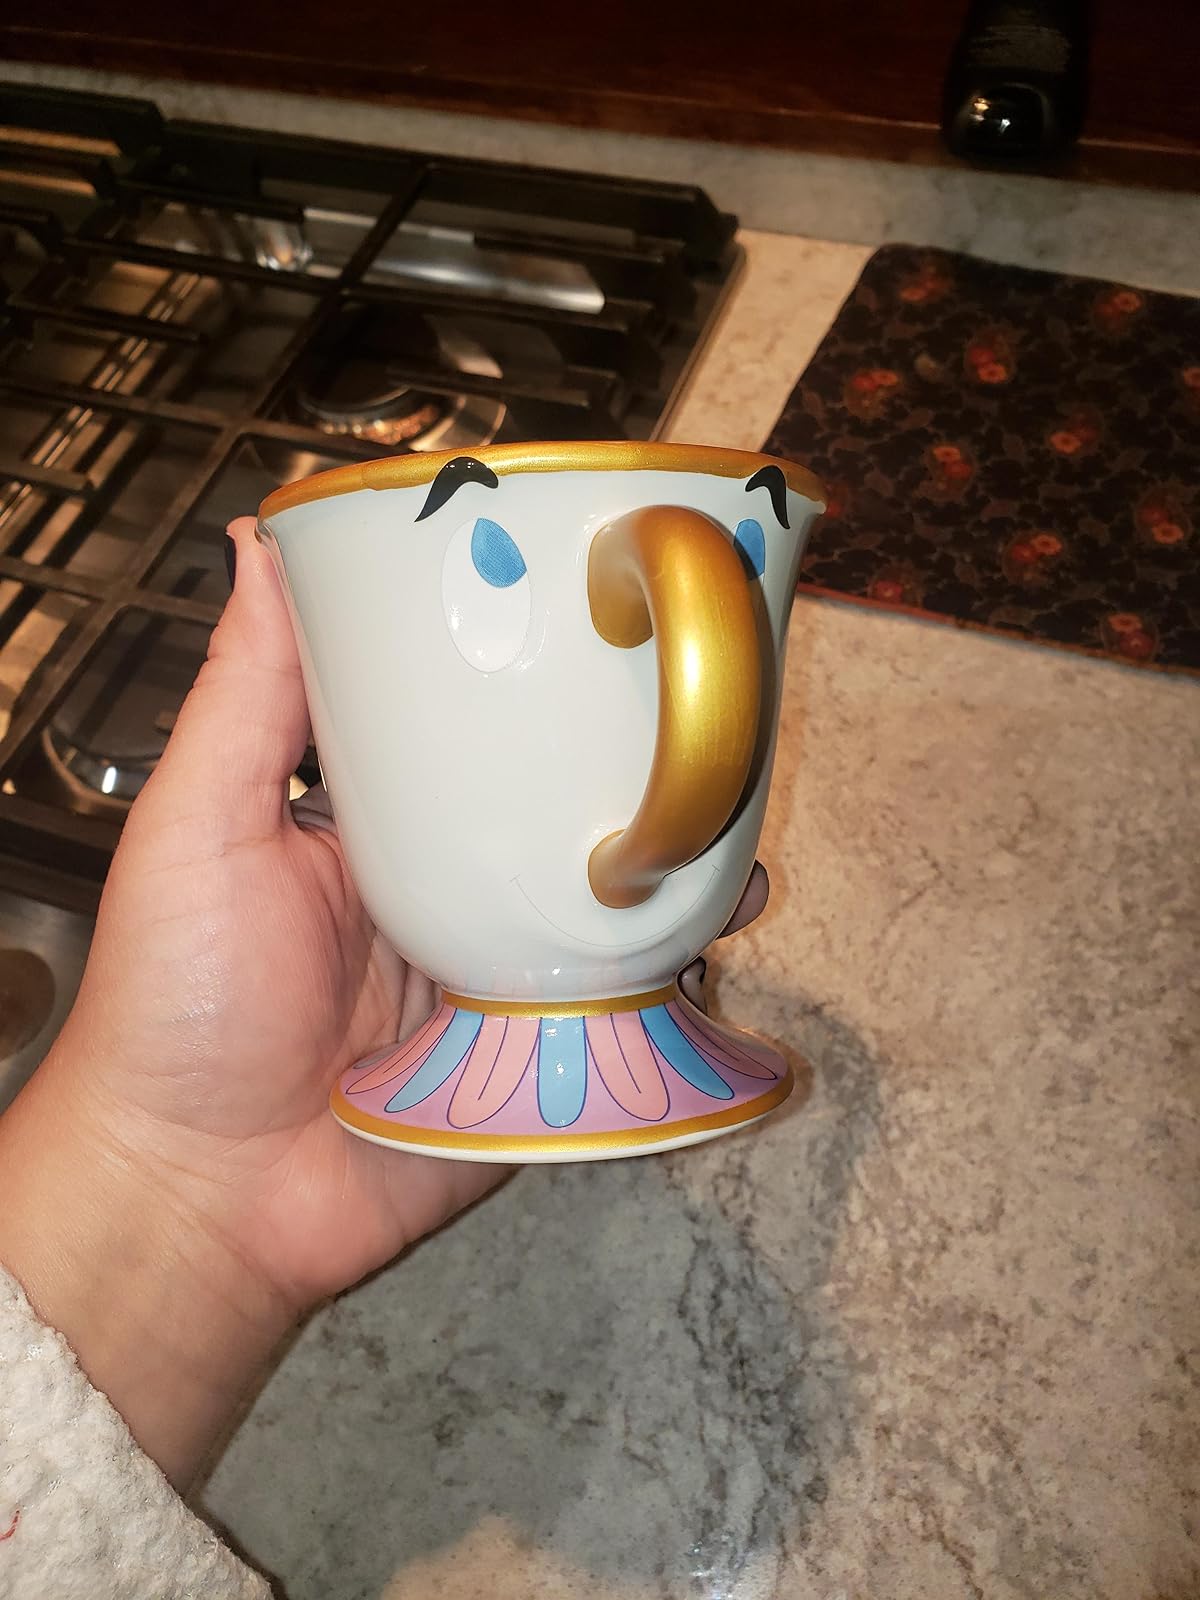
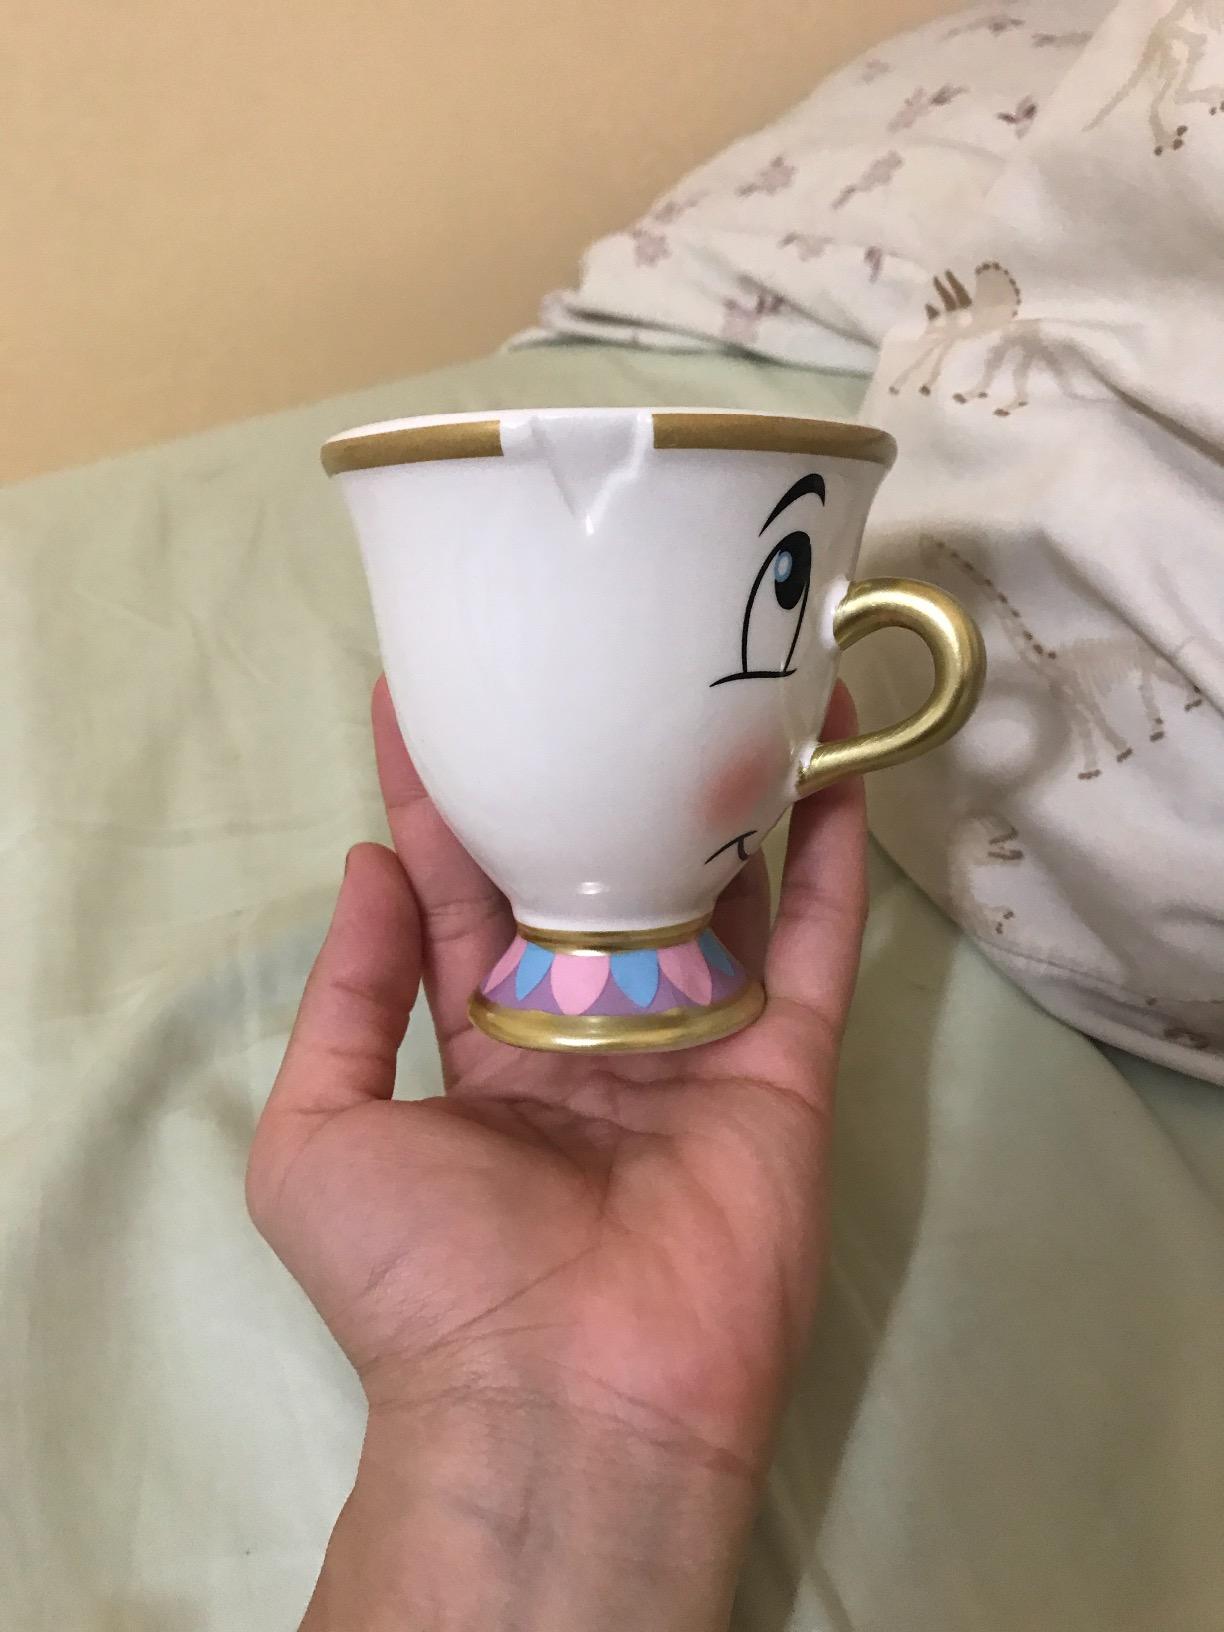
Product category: items_mug
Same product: no